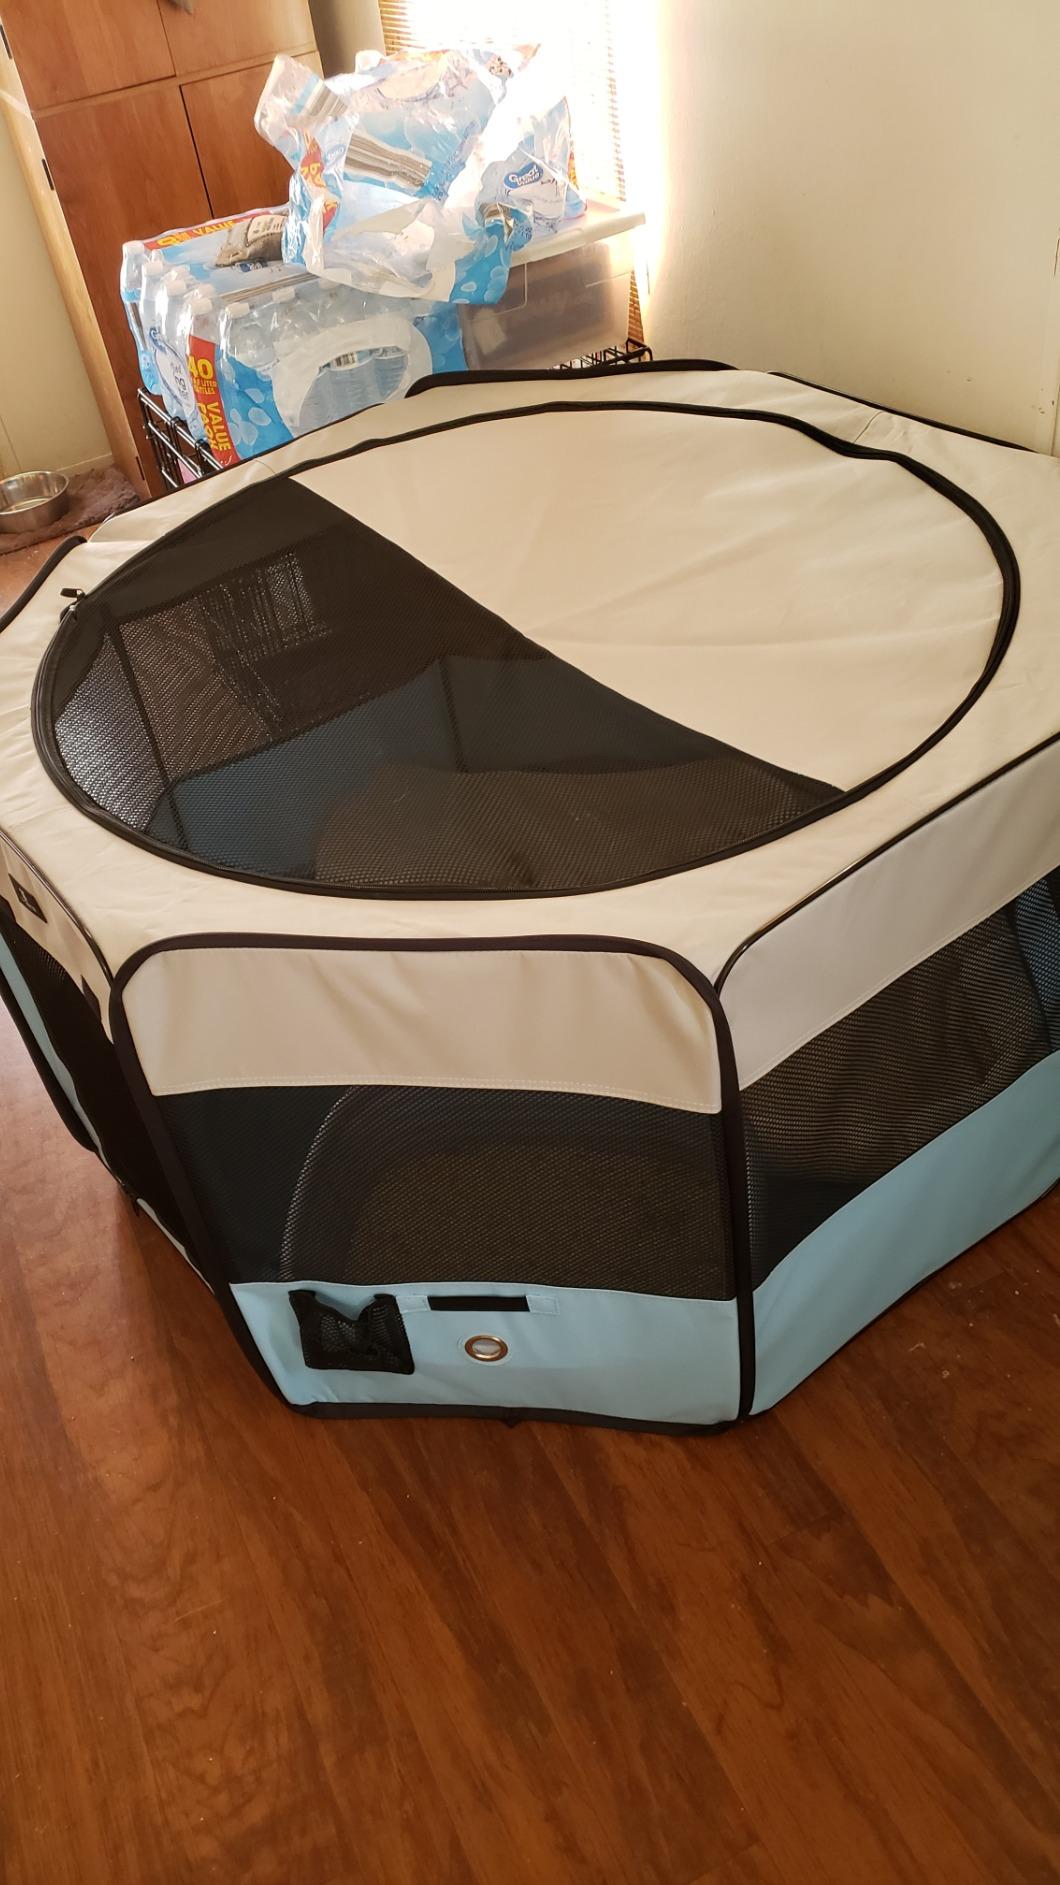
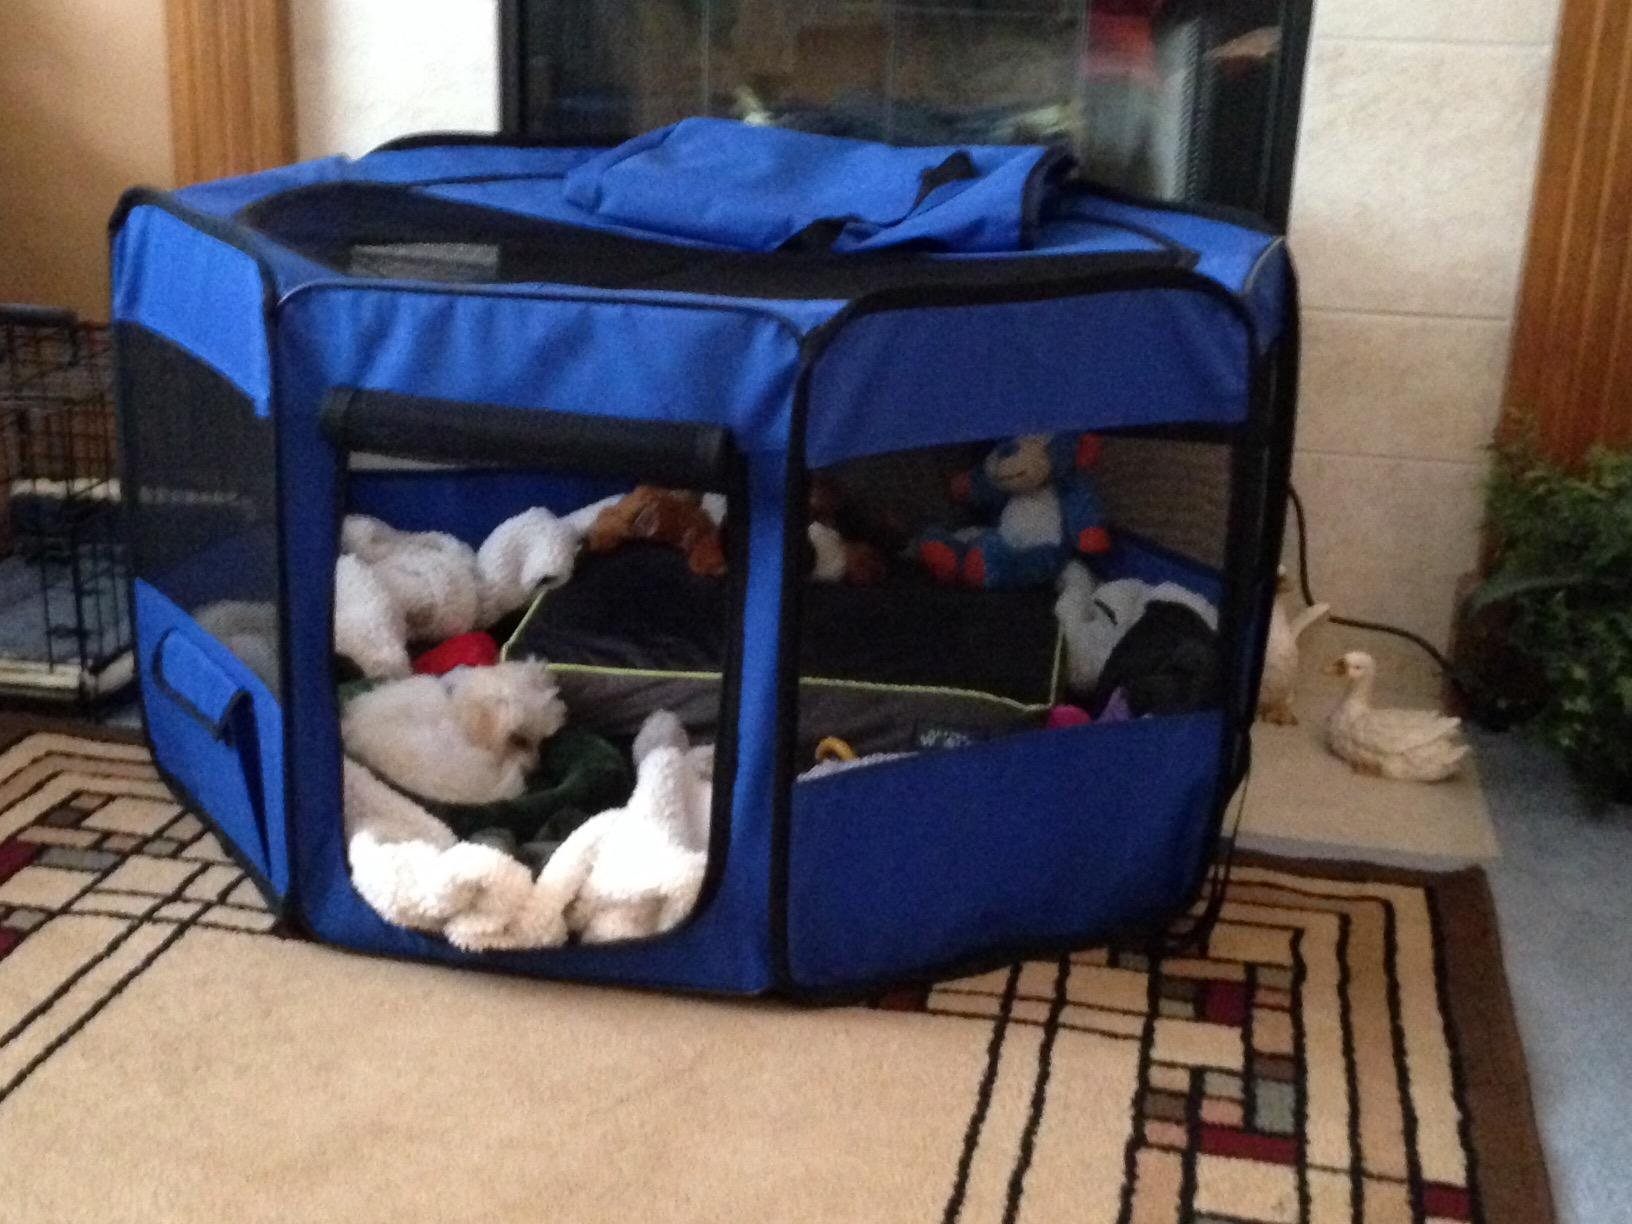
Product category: items_kennel
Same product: no